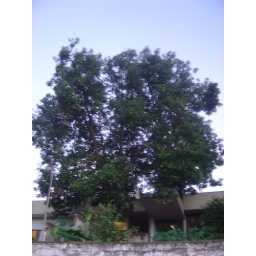
the tree within the house